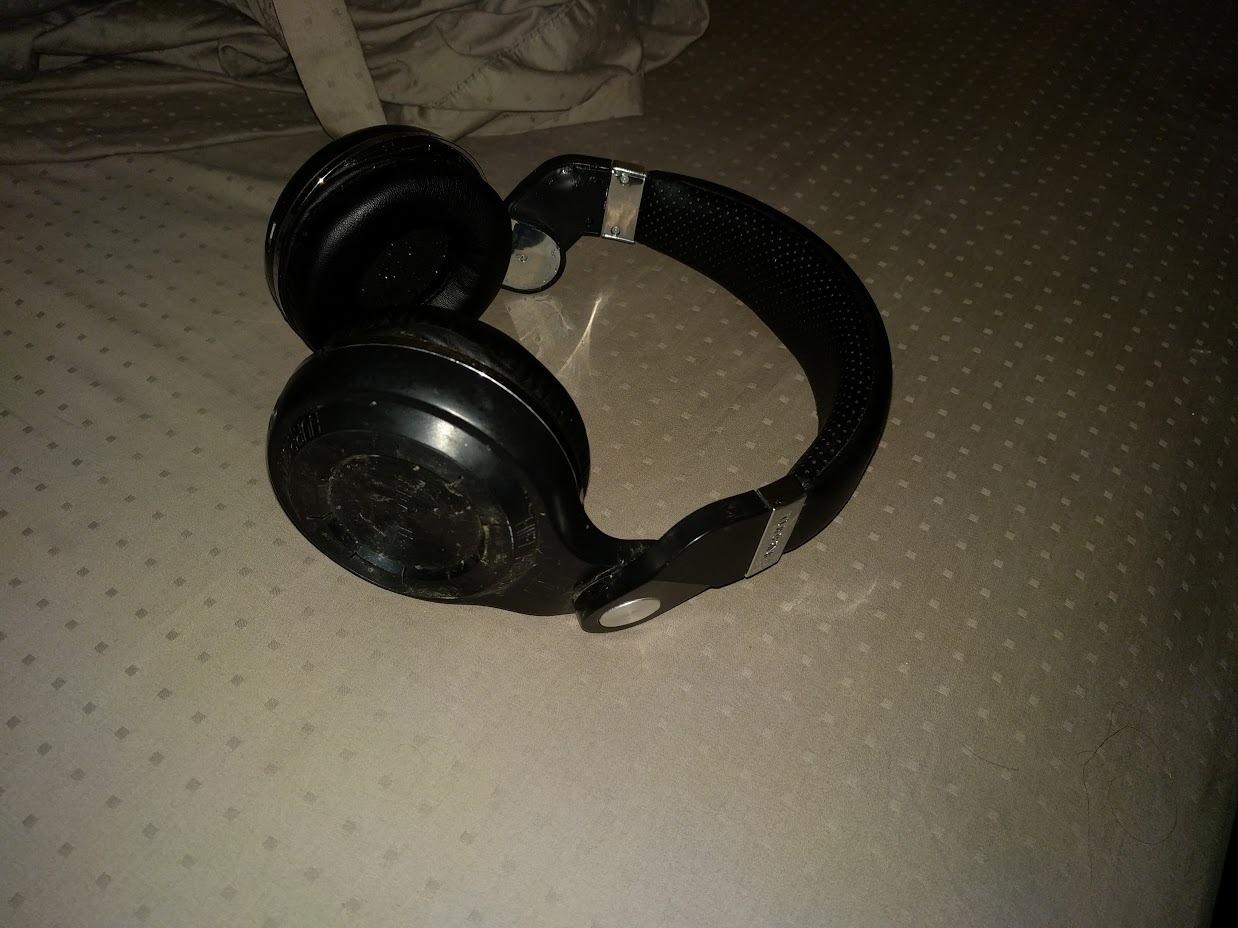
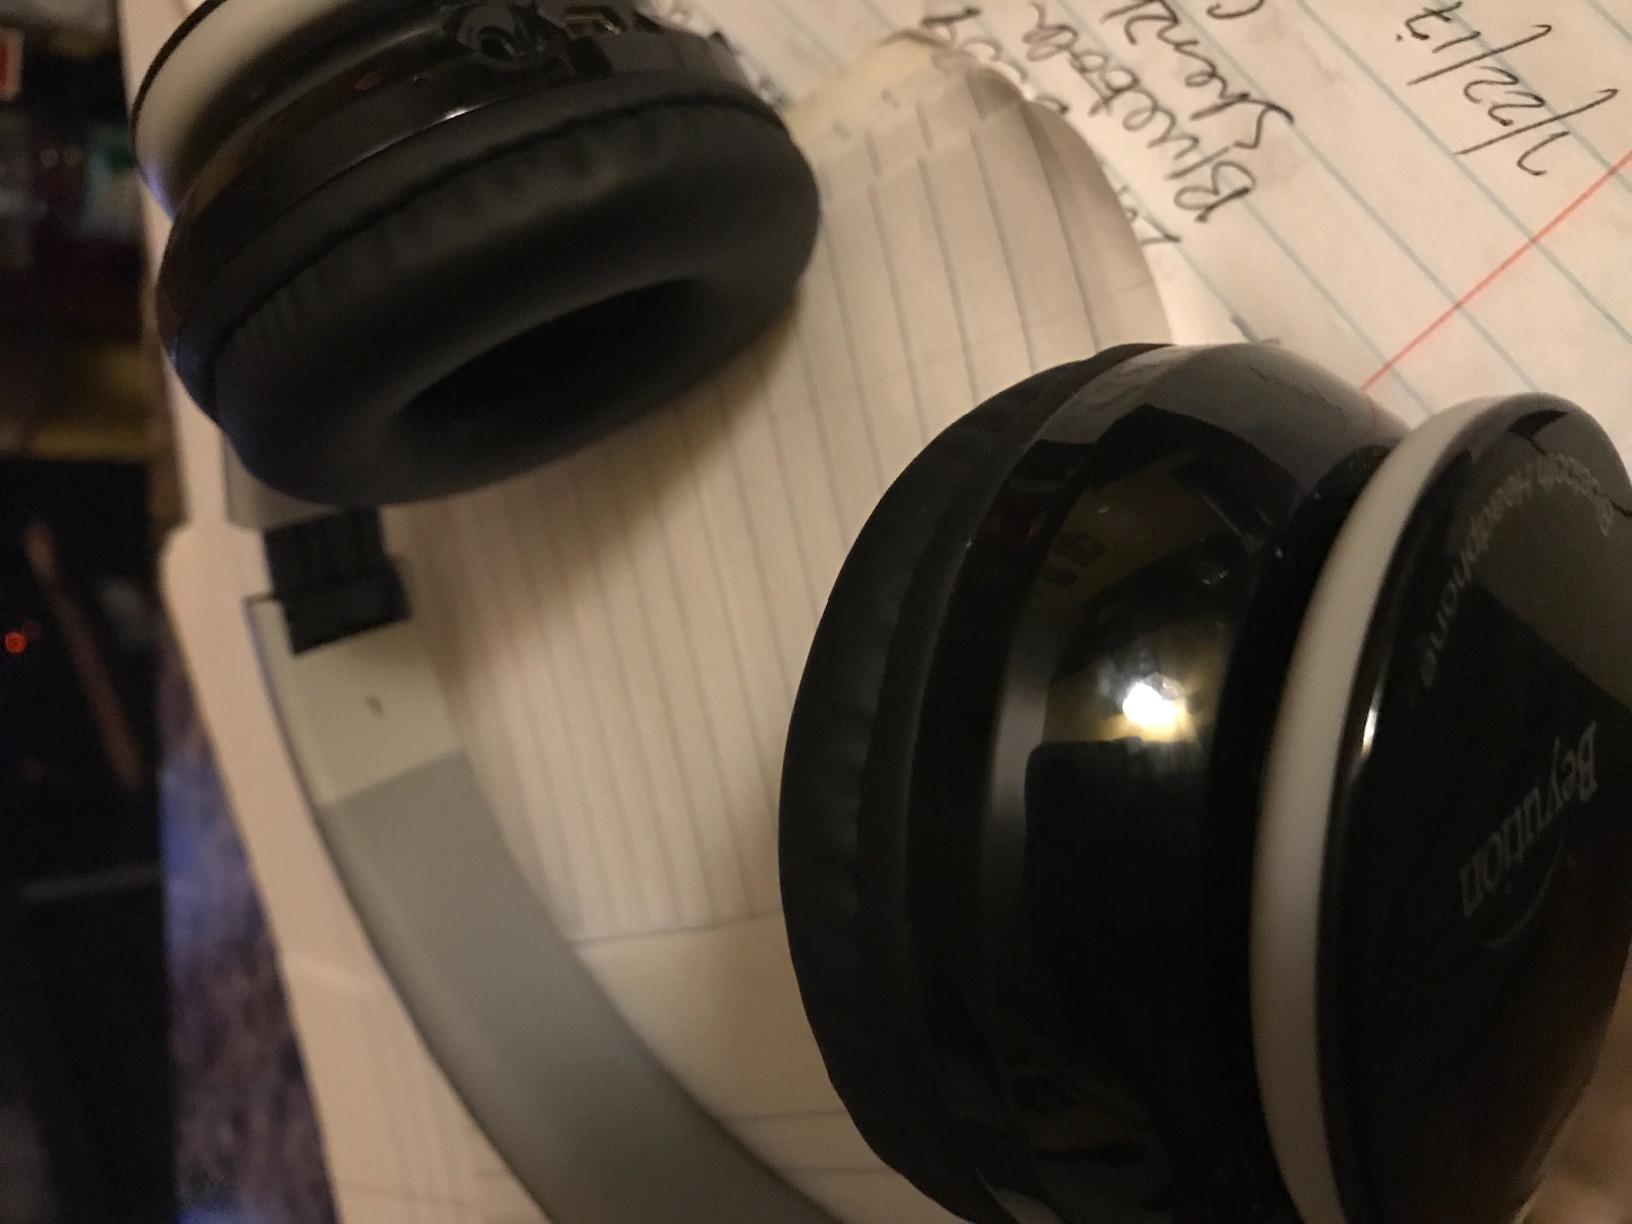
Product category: headphones
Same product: no